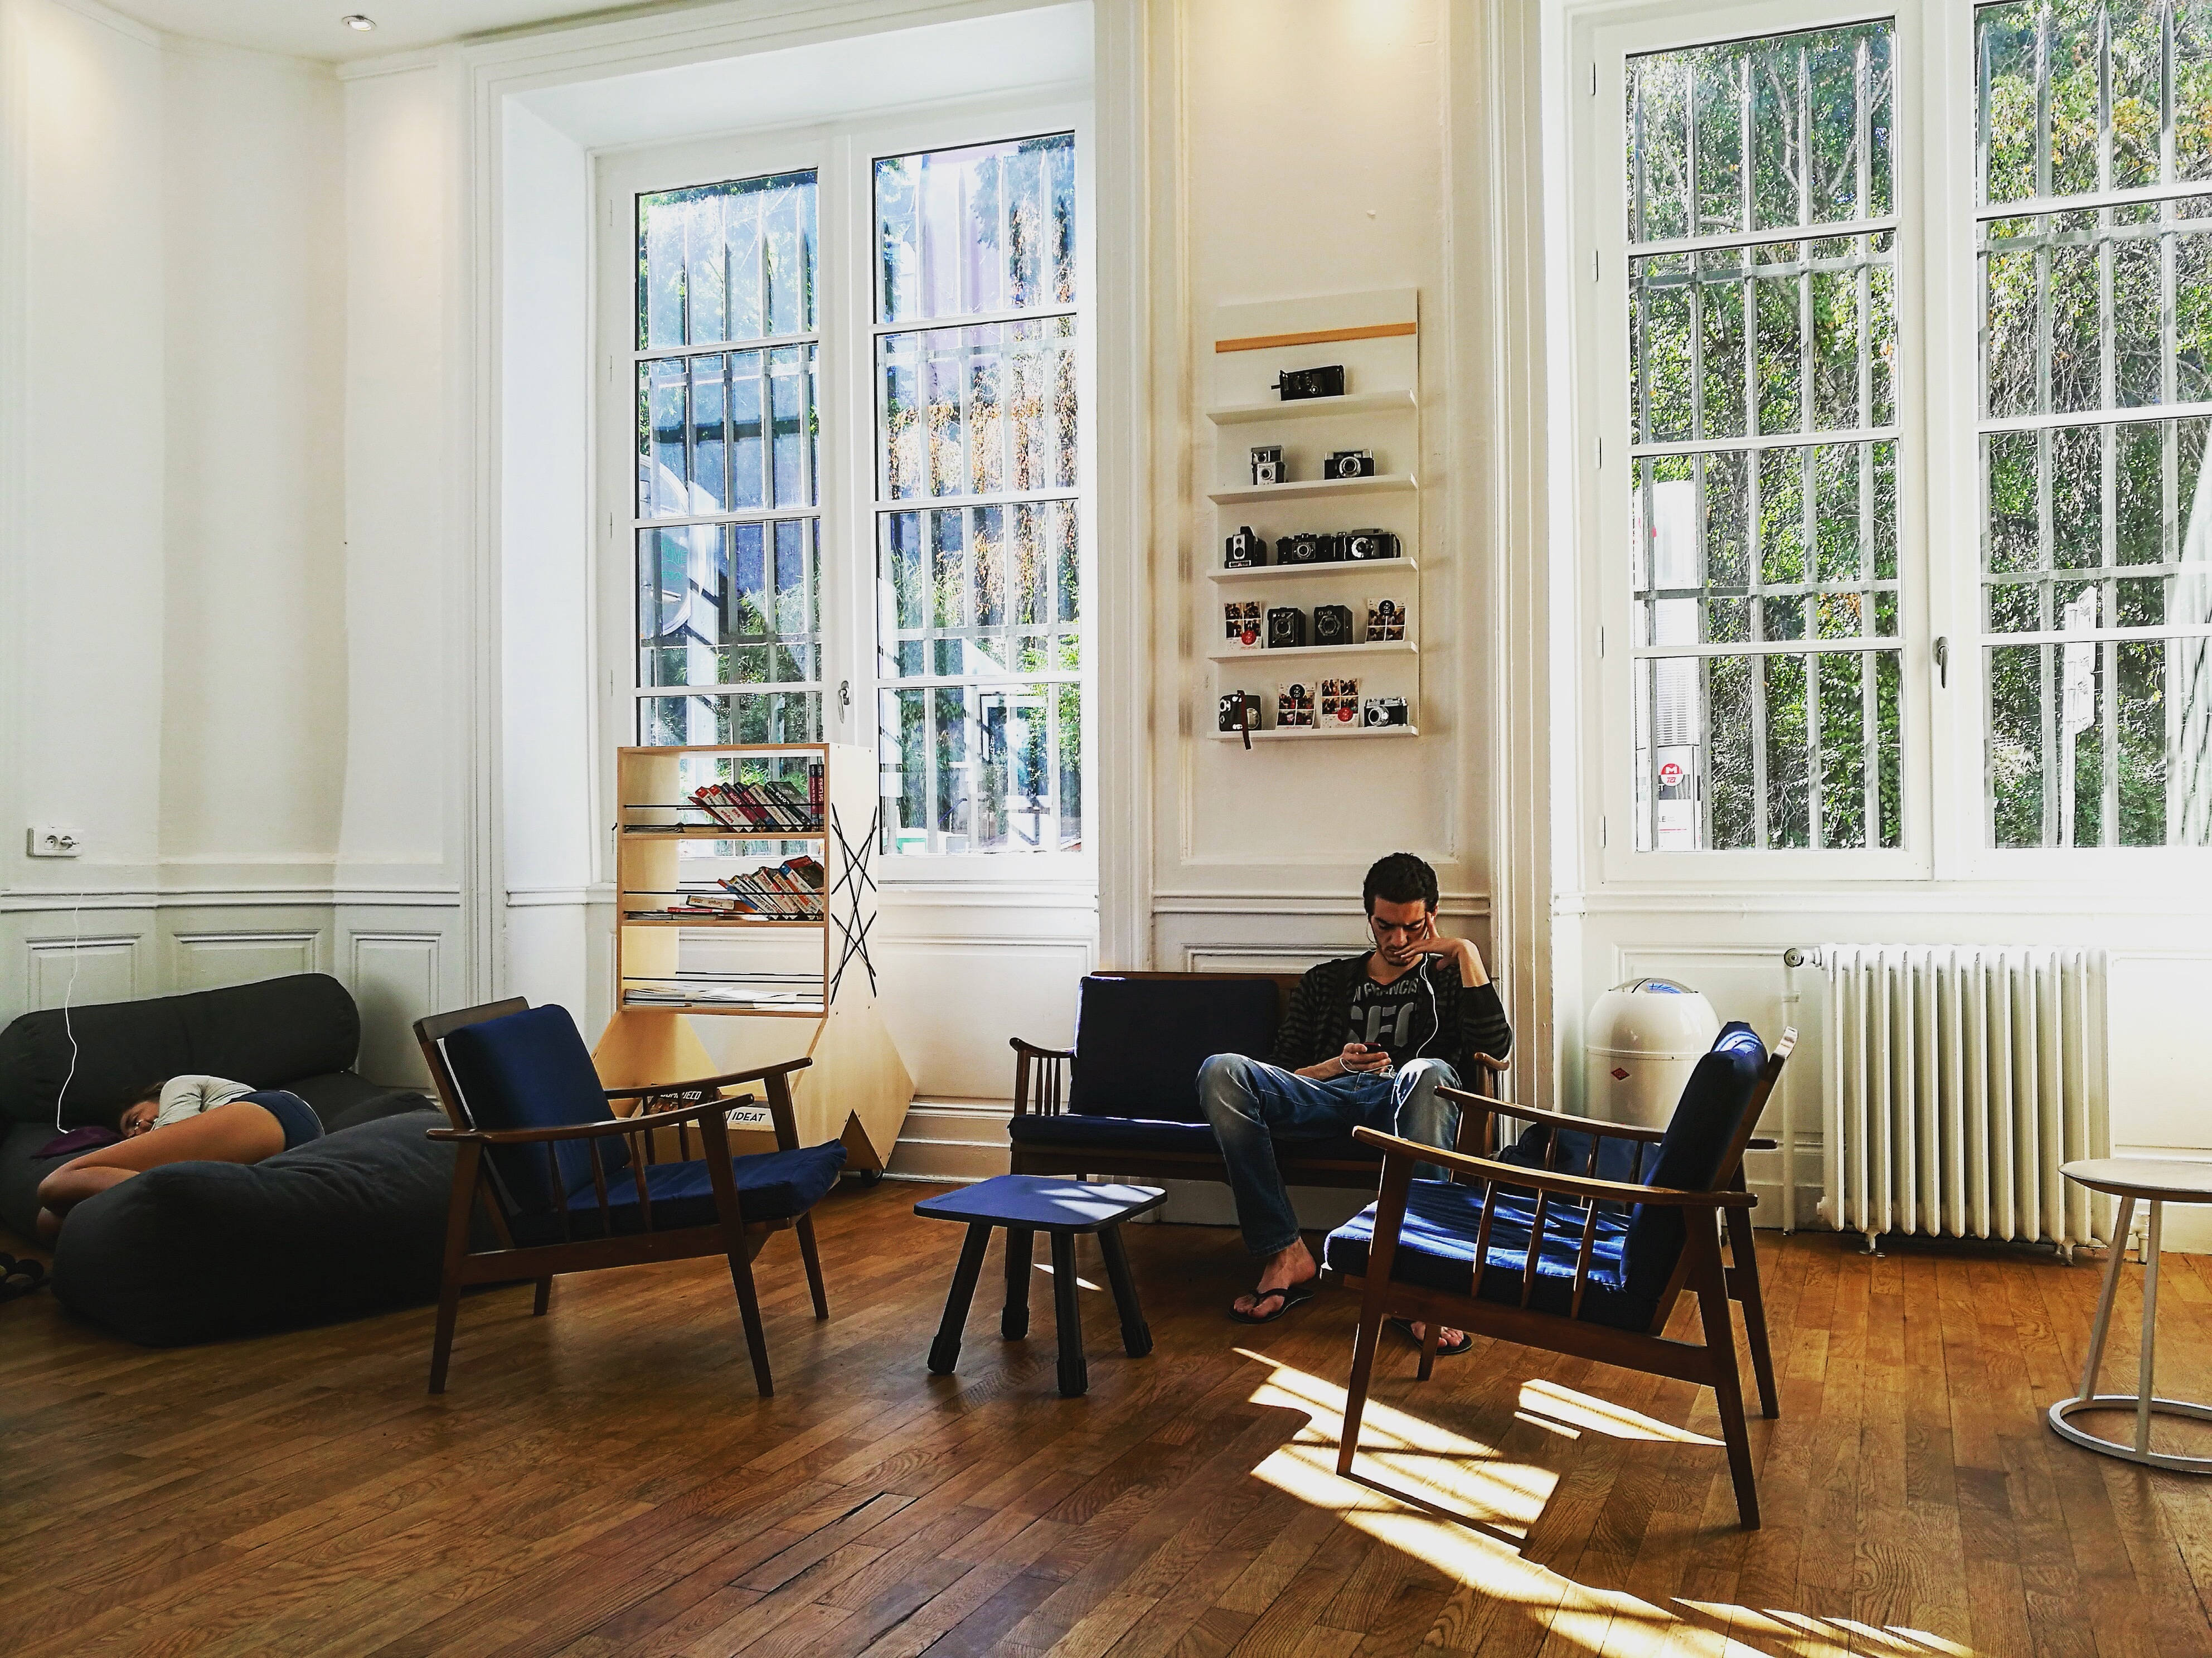
landscape, architecture, vintage, antique, house, floor, window, building, old, city, home, country, travel, europe, rural, museum, cottage, ancient, landmark, property, living room, historic, room, tourism, interior design, study, design, wooden, culture, history, estate, traditional, real estate, window covering